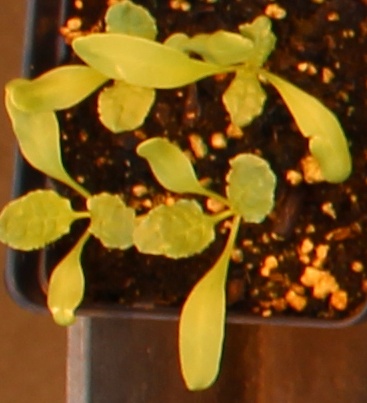
Label: Sugar beet